Giuseppe Amadei

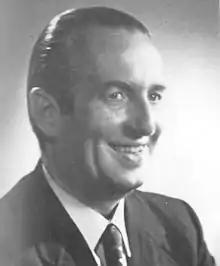
Giueppe Amadei

Giuseppe Amadei (18 March 1919 – 6 November 2020) was an Italian politician who served as a Deputy.